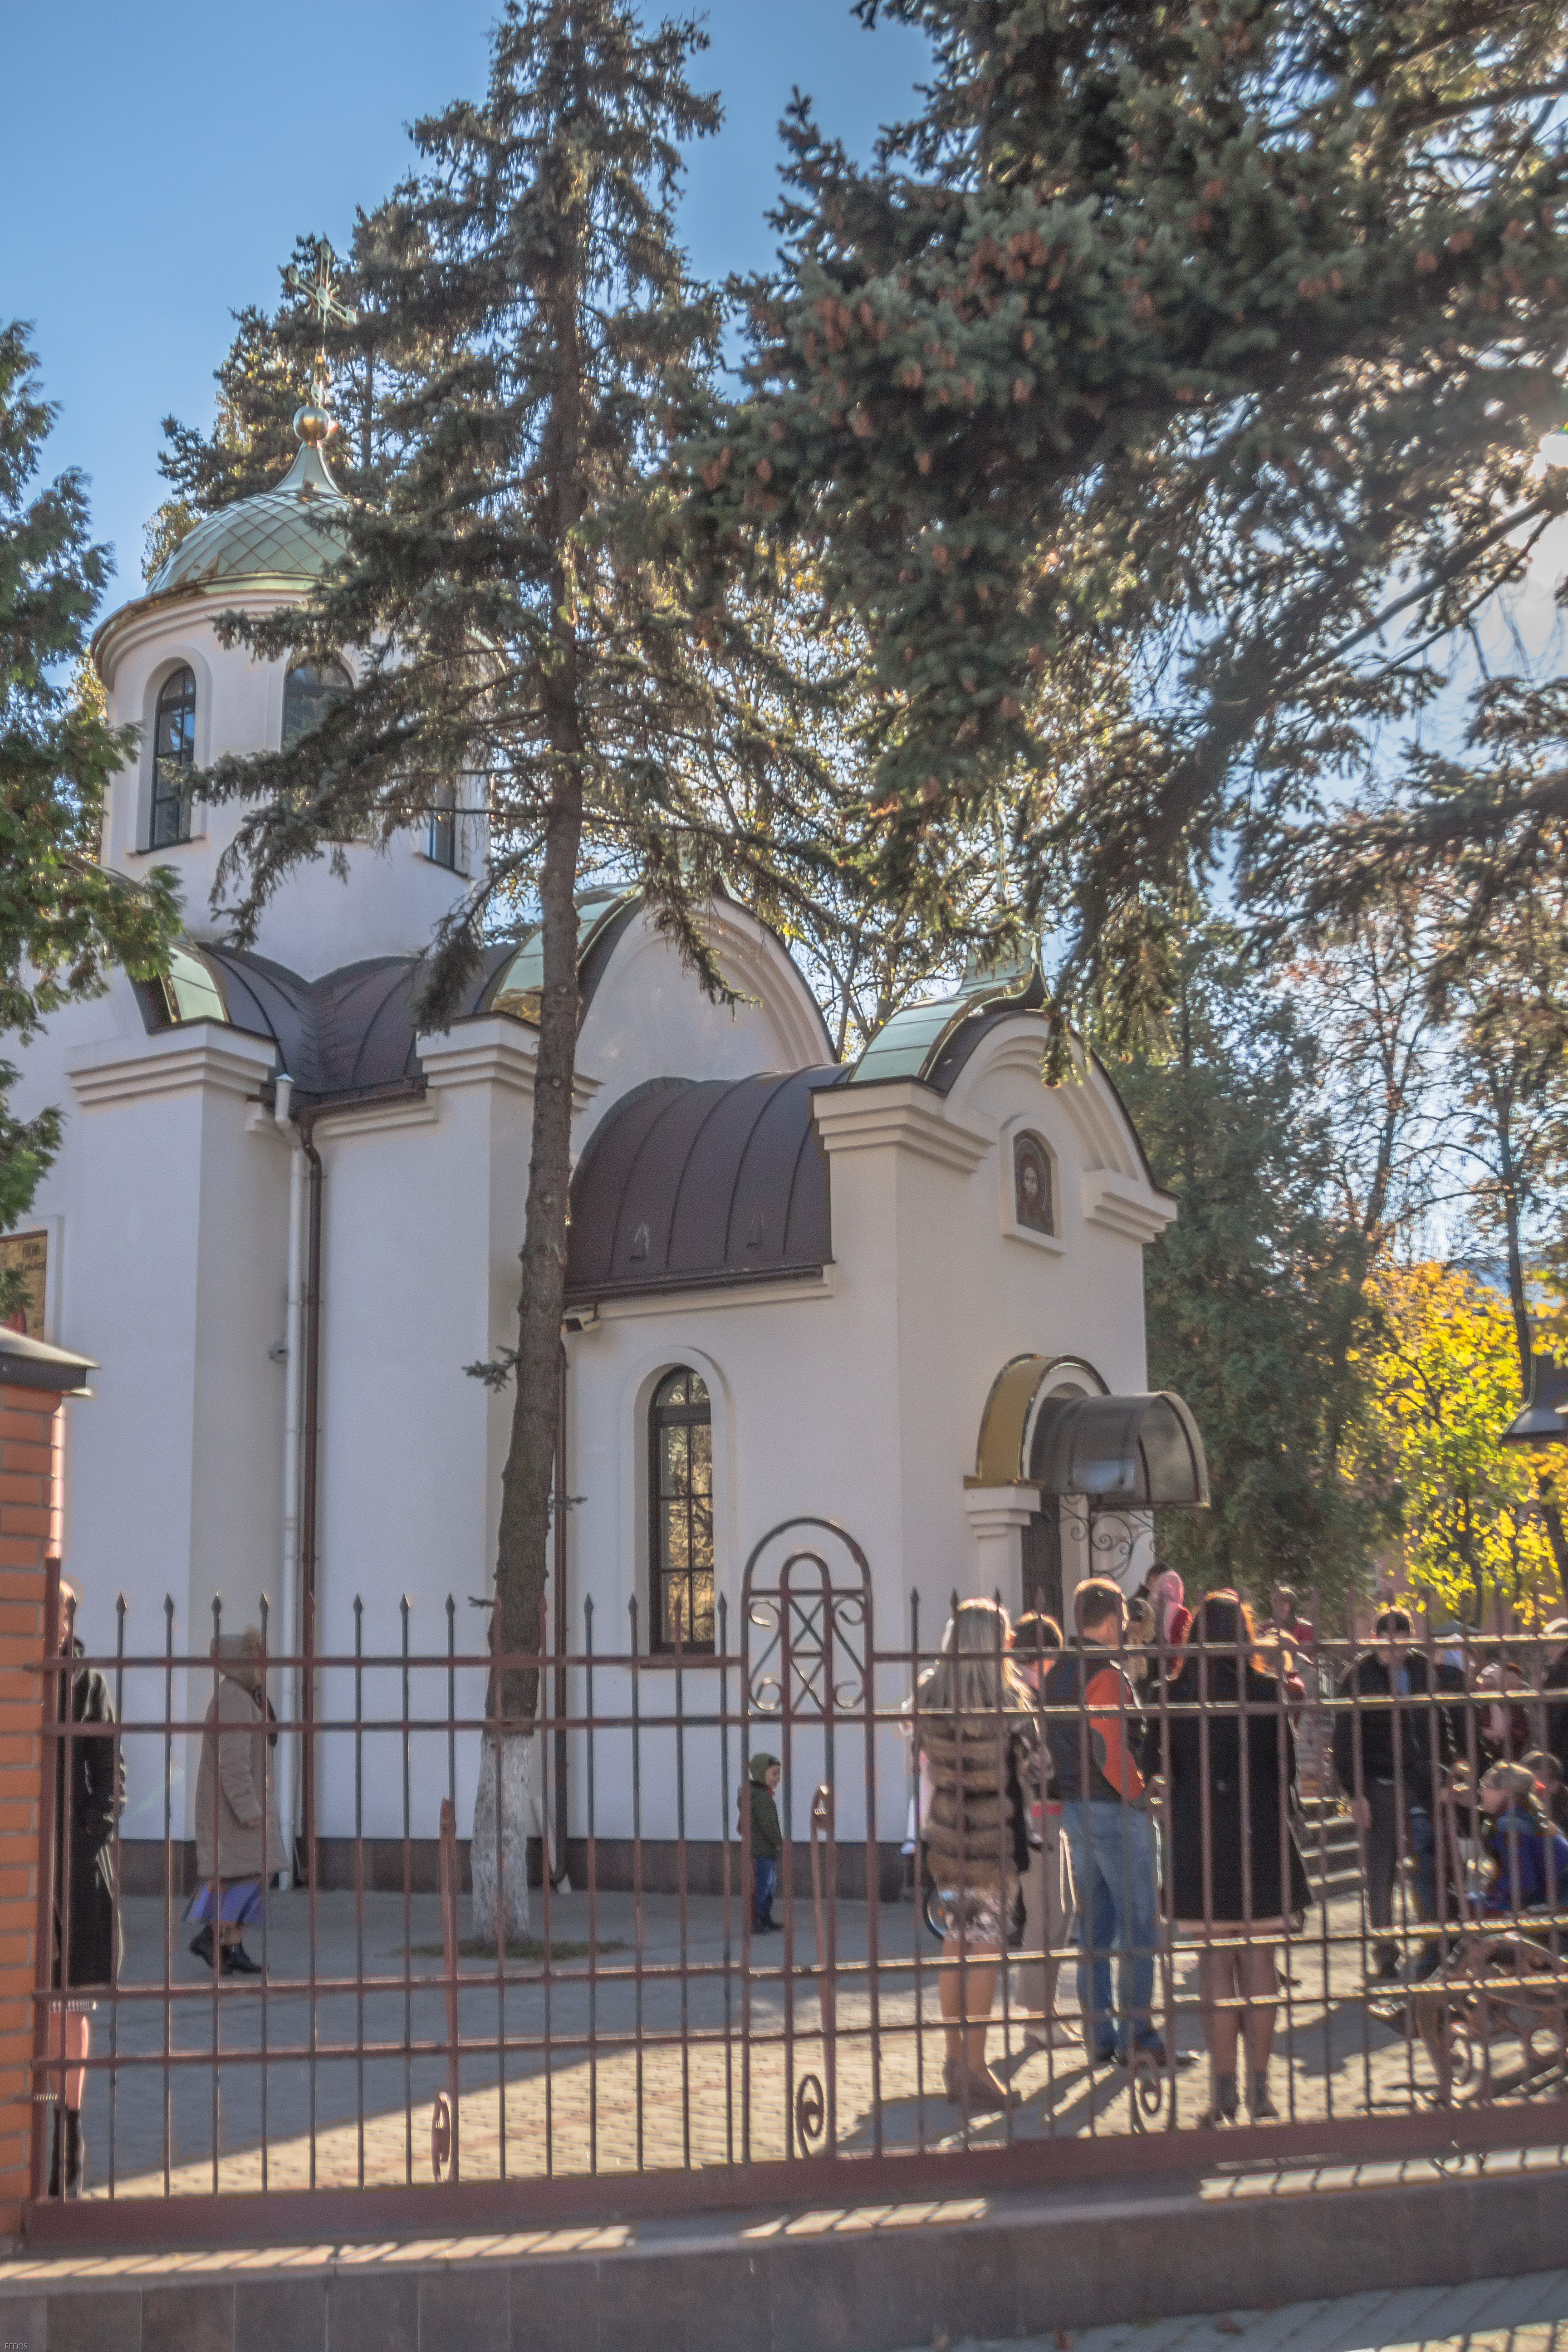
church, house, architecture, building, tree, home, chapel, neighbourhood, facade, place of worship, plant, city, roof, tourism